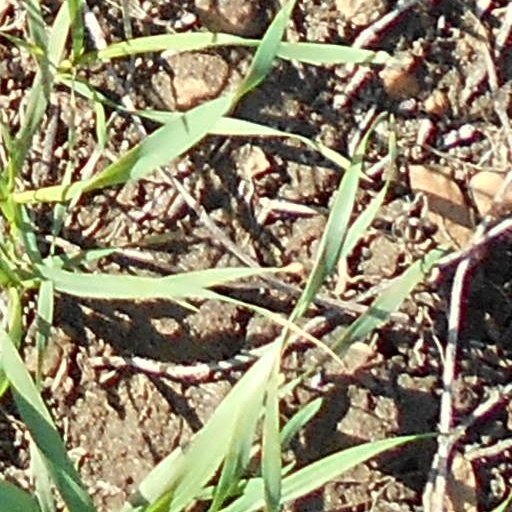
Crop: wheat